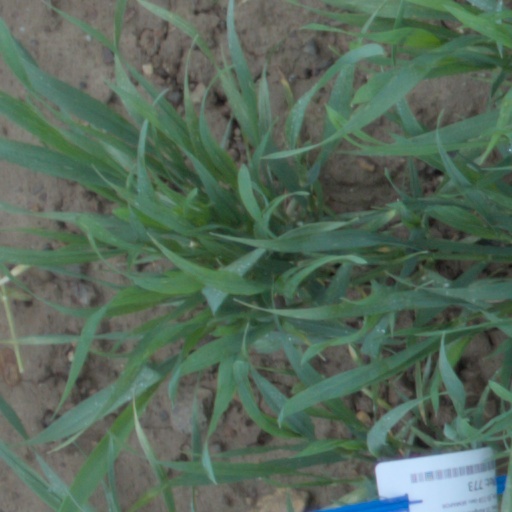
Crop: wheat